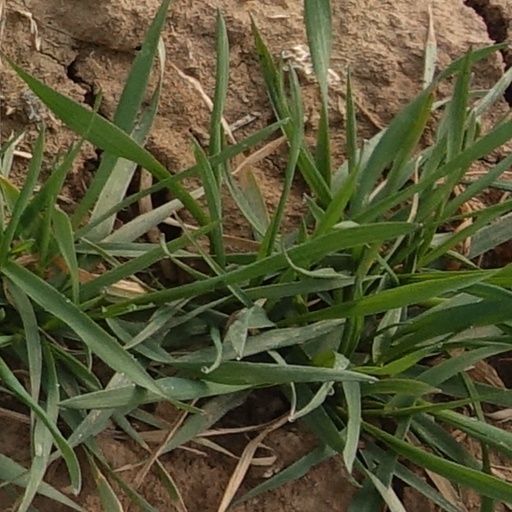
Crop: wheat